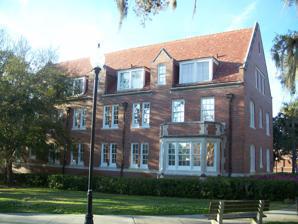
Building: Infirmary (Gainesville, Florida)
Country: United States of America
Year built: 1931
United States historic place Infirmary (Student Health Care Center) U.S. Historic district Contributing property Show map of Florida Show map of the United States Location Gainesville, Florida Coordinates 29°38′58″N 82°20′47″W / 29.64944°N 82.34639°W / 29.64944; -82.34639 Built 1931 Architect Rudolph Weaver Architectural style Late Gothic Revival Wikimedia Commons has media related to Infirmary (Gainesville, Florida) . The Infirmary , now  known as the Student Health Care Center , is a historic building on the campus of the University of Florida in Gainesville , Florida in the United States . It was designed by Rudolph Weaver in the Collegiate Gothic style and built in 1931. Since 1983, it has served as a student outpatient clinic. The Infirmary is a contributing property in the University of Florida Campus Historic District . On April 20, 1989, it was added to the National Register of Historic Places . Accreditation The center was successfully granted its latest three-year Accreditation Association for Ambulatory Health Care (AAAHC) accreditation term (May 31, 2014 through May 30, 2017) on April 21, 2014. While more than 5,000 ambulatory health care organizations across the U.S. are accredited by the AAAHC, just 220 of those accredited are college health services. The center was first accredited in 1984 by The Joint Commission, later changing to AAAHC accreditation to better match the facility and its services. See also University of Florida Buildings at the University of Florida Campus Historic District References